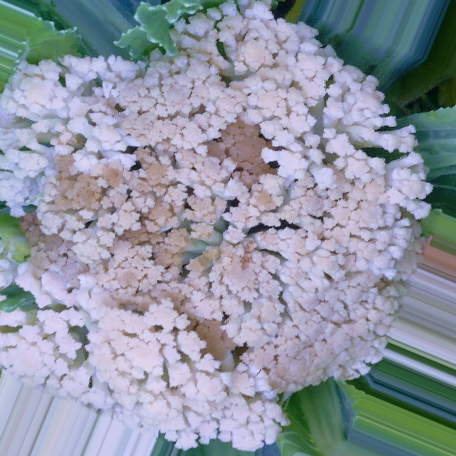
Label: Bacterial spot rot